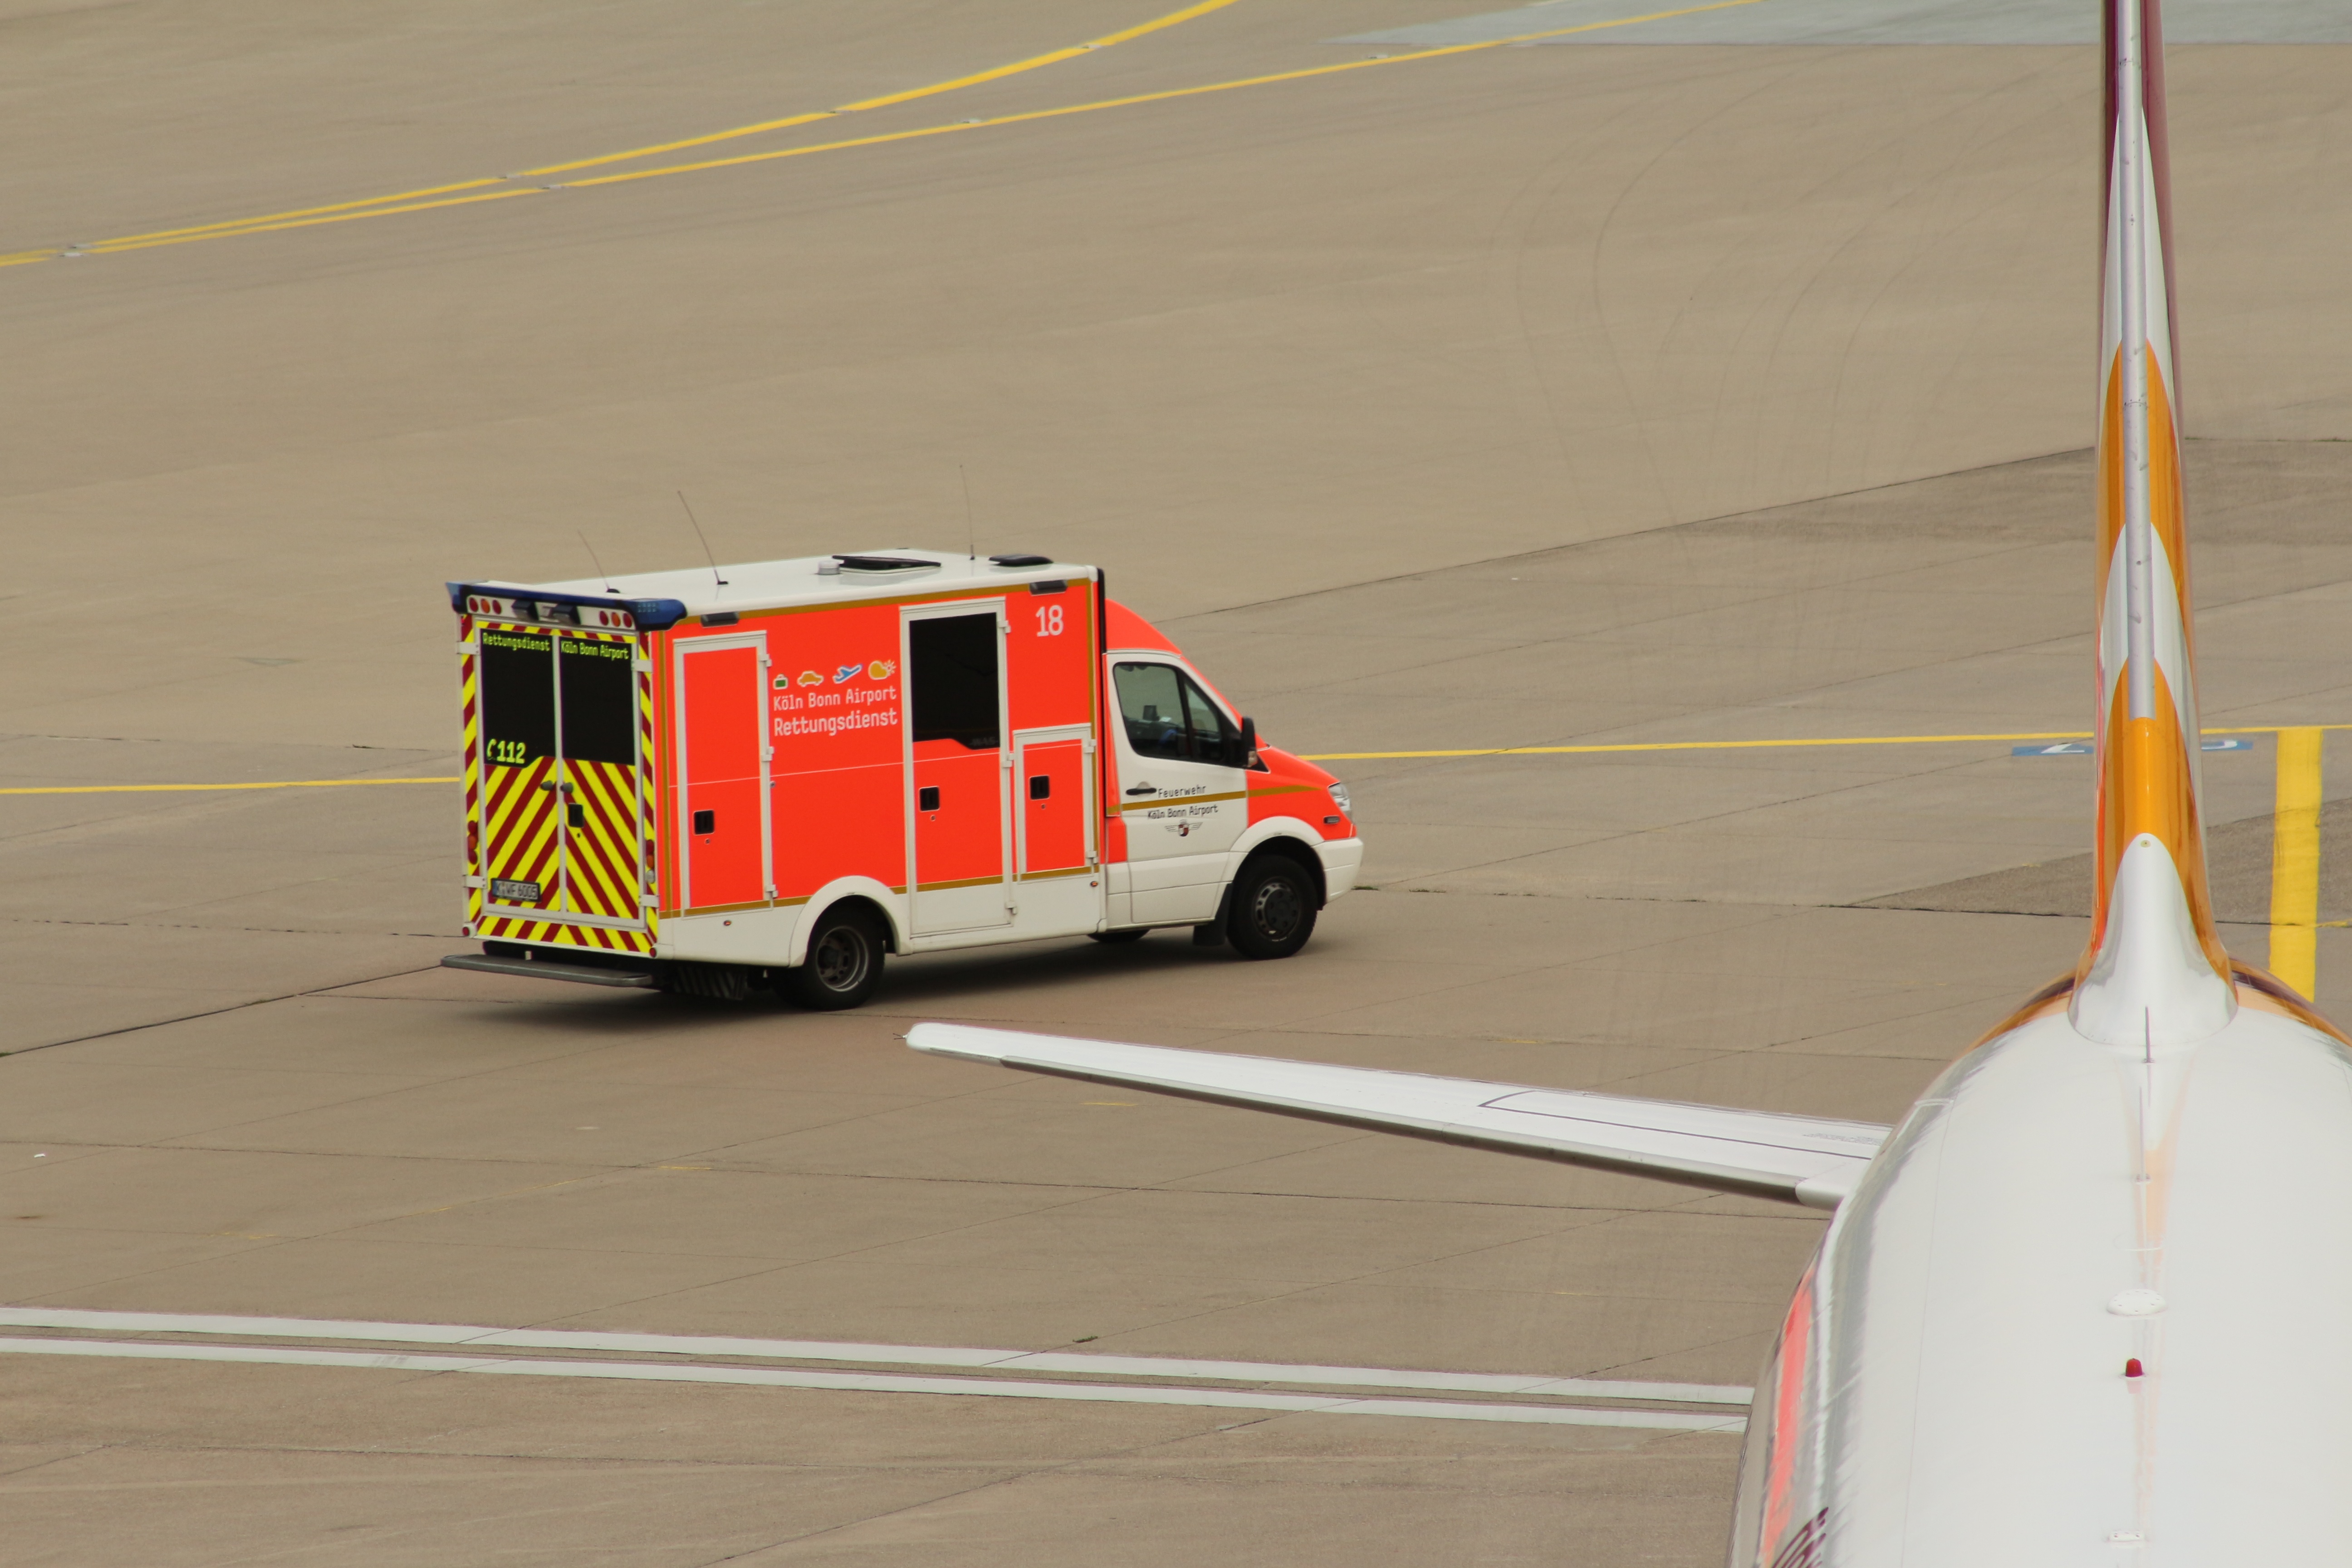
light, technology, camera, photography, photographer, film, photo, airport, analog, aircraft, transport, vehicle, lens, aviation, drive, studio, fire, black, helicopter, emergency service, video, use, recording, fire department, logo, stripes, head, accessories, photograph, look, lamps, media, cinema, image, instruction, movie set, director, emergency, ambulance, photo studio, kleinbild film, viewers, filmstrip, greenbox, photo film, k lnbonn, fire engines, slide film, atmosphere of earth, emergency vehicle